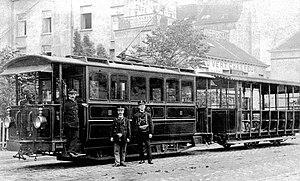
Motrice électrique n°9025 et baladeuse sur la ligne Bruxelles - Petite-Espinette (vers Bruxelles) à Uccle Vert Chasseur.
La Petite-Espinette est un lieu-dit situé en Belgique, dans la région bruxelloise, sur le territoire de la commune d'Uccle, près de la chaussée de Waterloo, à la hauteur de la drève Saint-Hubert.